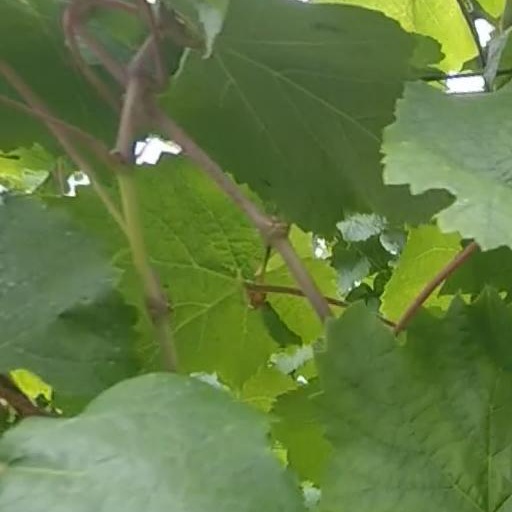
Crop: grape